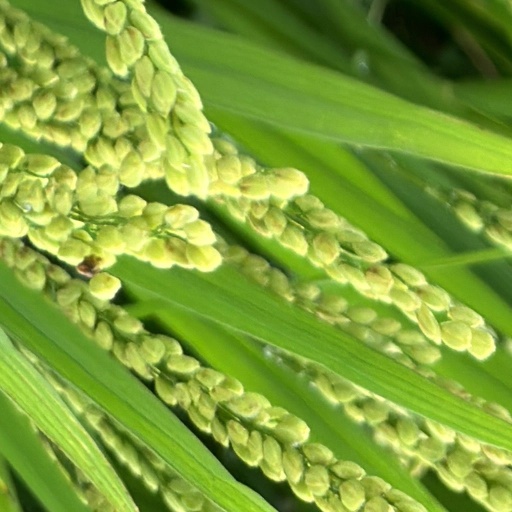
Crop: rice